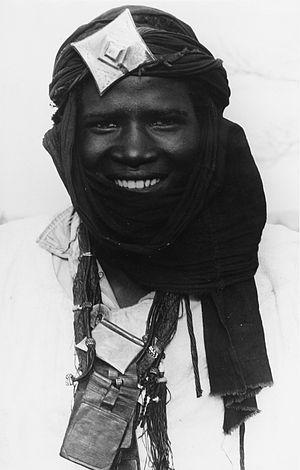
Les Bellas sont un groupe ethnique ou une caste issu du statut servile dans la société touareg.